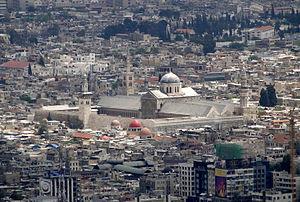
Vue de la Grande mosquée des Omeyyades, Damas, Syrie
La Grande Mosquée des Omeyyades de Damas, construite entre 706 et 715, est un édifice religieux musulman bâti par le calife omeyyade Al Walid Iᵉʳ
Damas est une ville et la capitale de la Syrie. Elle a plusieurs noms en arabe : le Cham, la ville du Jasmin.